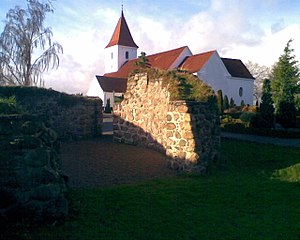
Malling Kirke
'Malling Kirke med ruinen af det befæstede tårn i forgrunden.
Middelalderlig fæstningstårn og kirken i Malling
Malling Kirke ligger i Malling Sogn i Ning Herred, i Aarhus Kommune i det tidligere Århus Amt.